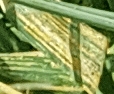
Label: Wheat___Yellow_Rust